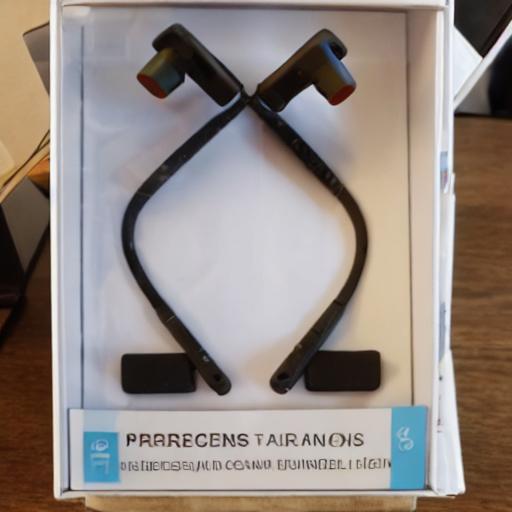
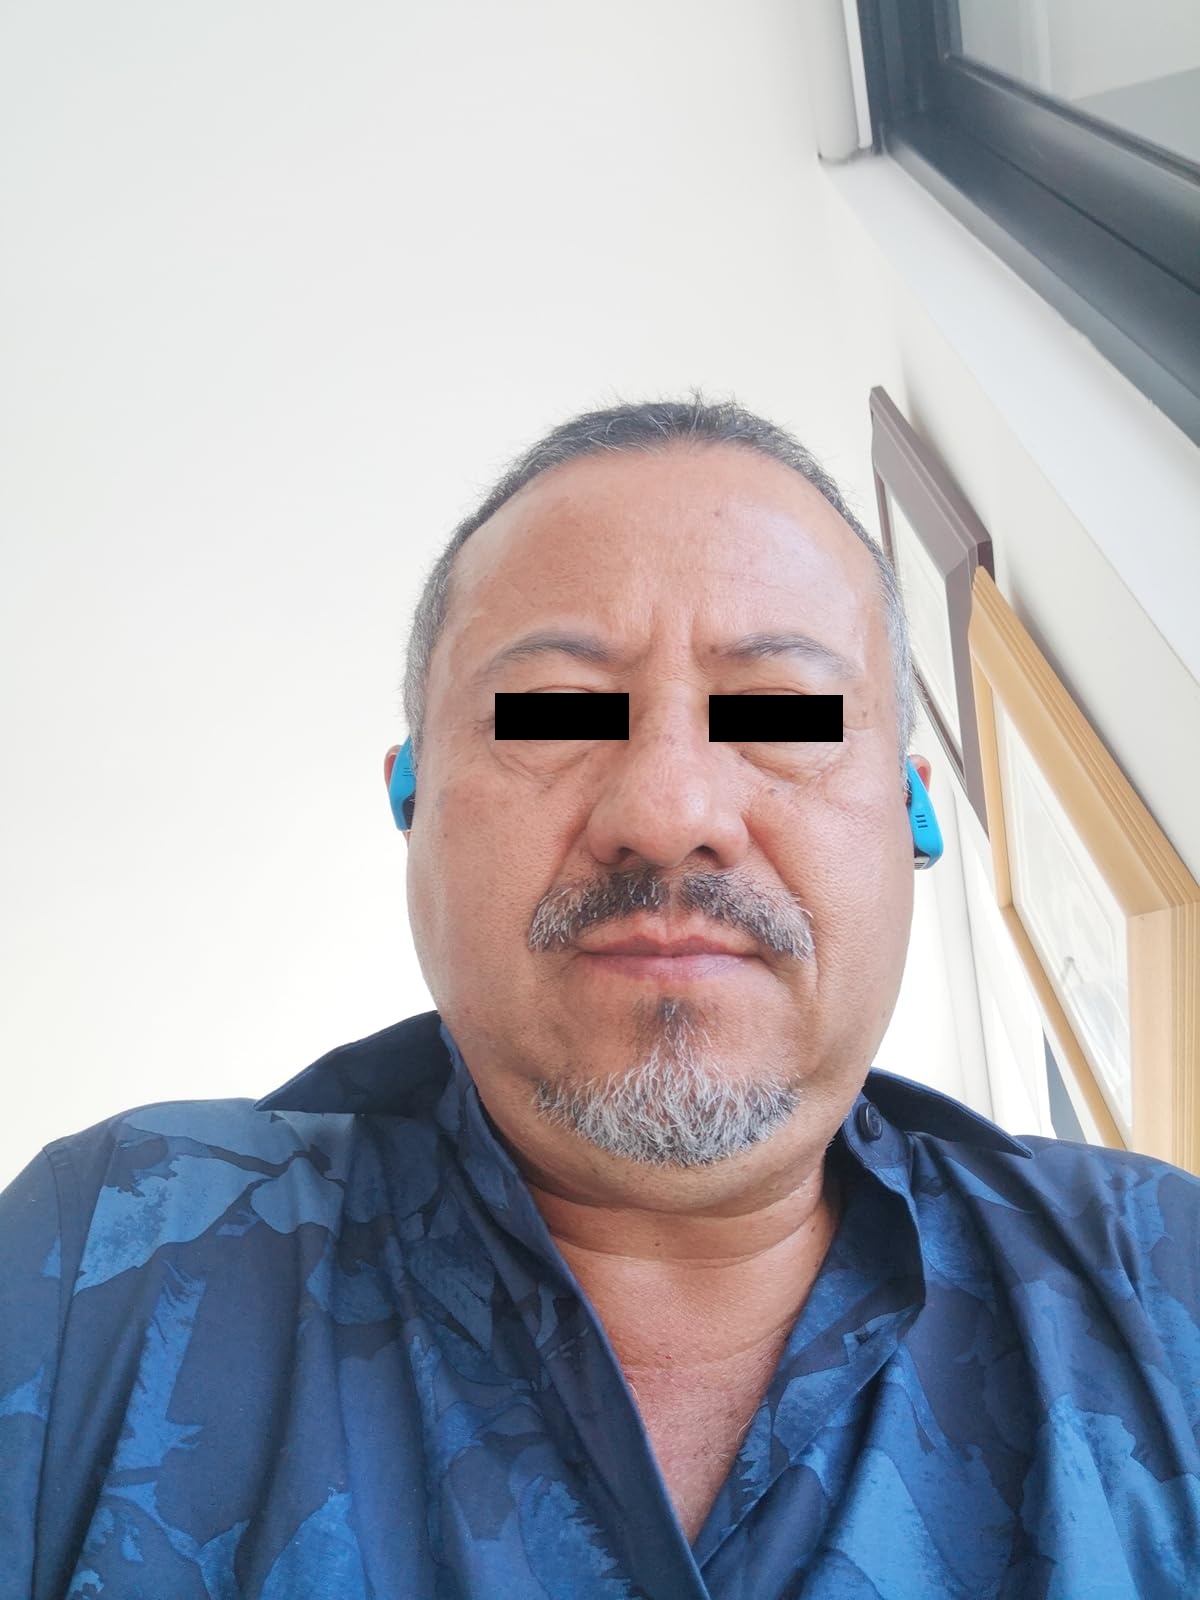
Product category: headphones
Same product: no